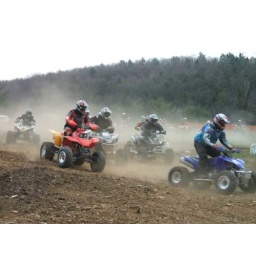
Where I was standing, a bike went over a little hill about five feet from me. This stuff is dangerous.